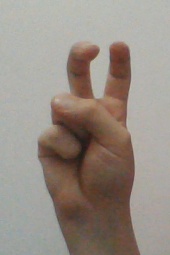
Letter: toot